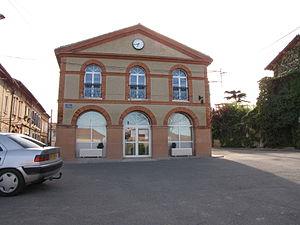
Mairie de Caujac (Haute-Garonne, France).
Caujac est une commune française située dans le département de la Haute-Garonne, en région Occitanie.